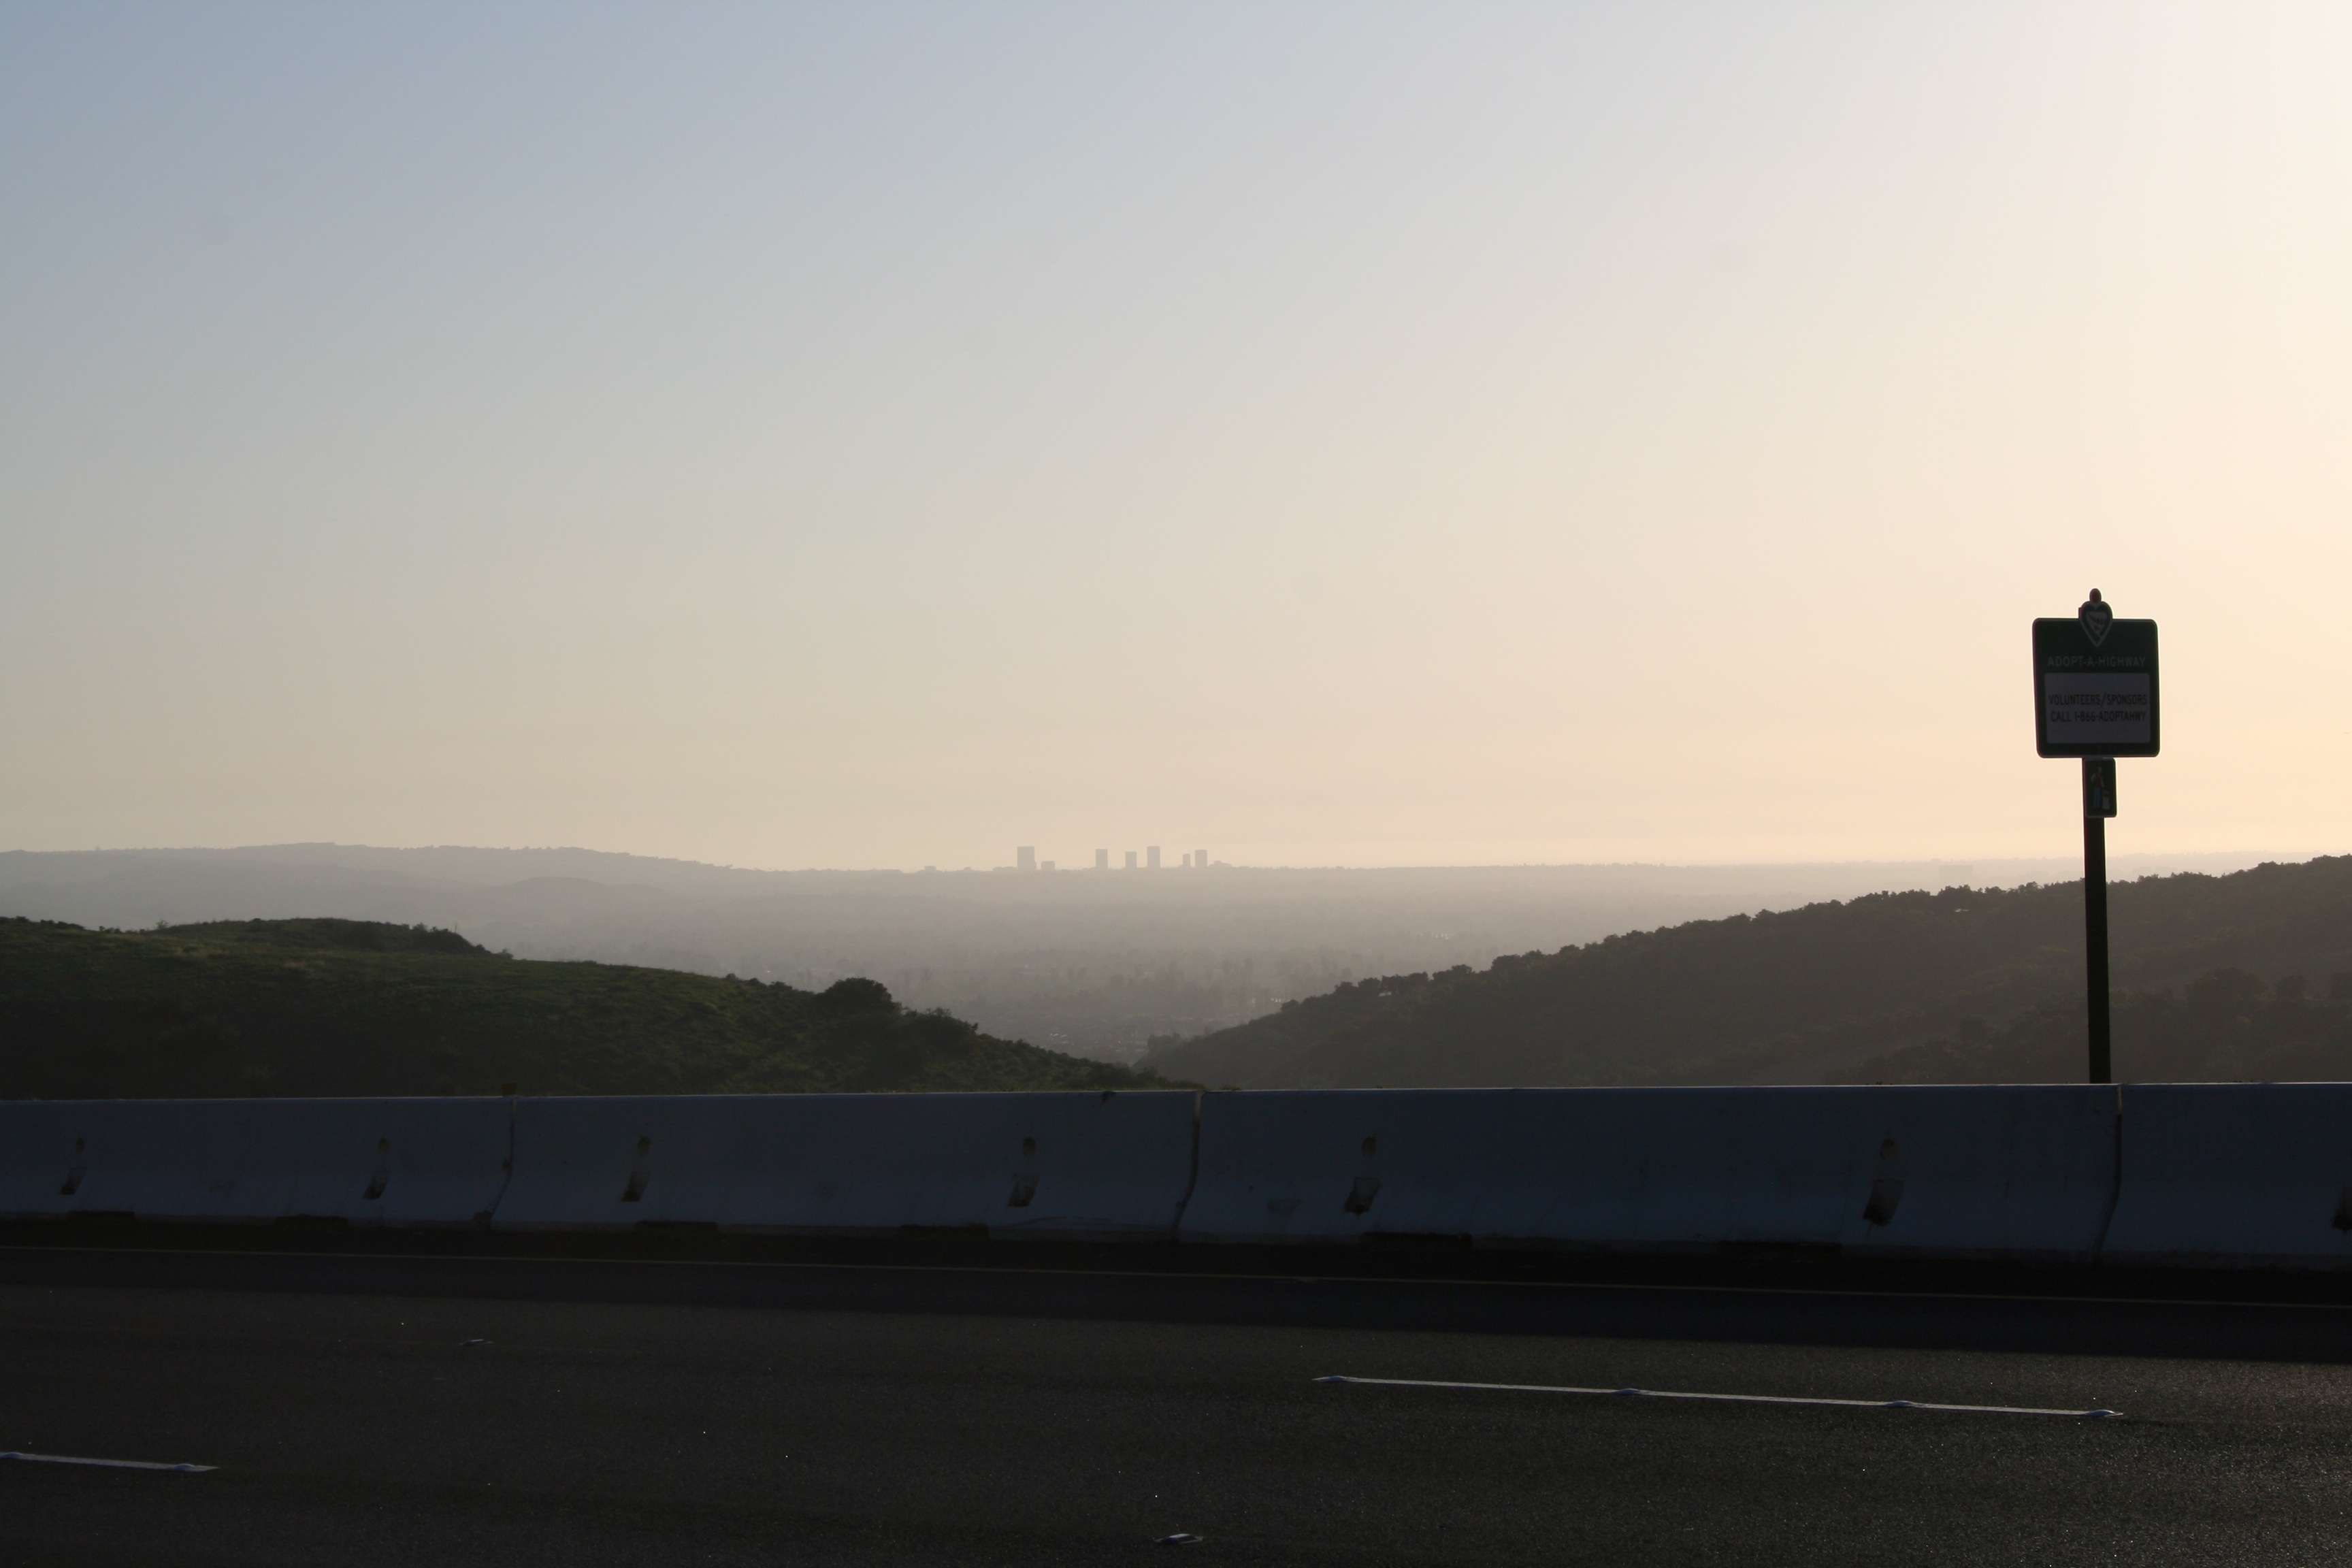
sea, coast, horizon, sky, sunrise, sunset, morning, dawn, dusk, evening, road trip, atmospheric phenomenon, atmosphere of earth